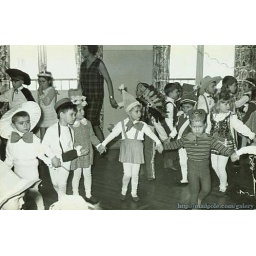
Fancy dress party in kindergarten (60s). Looks like boys had more imagination then girls....or more jobs to chose from :)